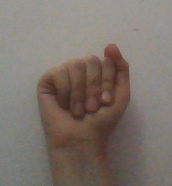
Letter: saad